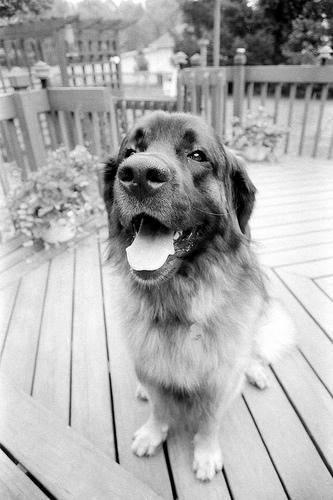
leonberger